United Nations Security Council Resolution 978

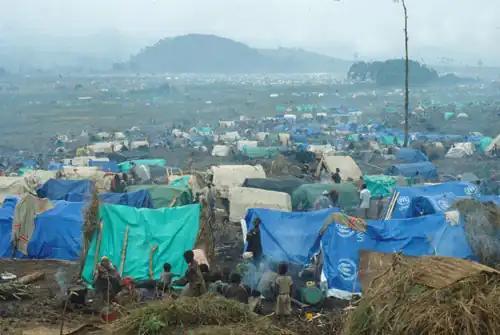
Rwandan refugee camp in eastern Zaire (now Democratic Republic of Congo)

United Nations Security Council resolution 978, adopted unanimously on 27 February 1995, after recalling all previous resolutions on Rwanda, including 935 (1994) and 955 (1994), the Council instructed Member States on the arrest and detention of persons responsible for acts during the Rwandan genocide, within the jurisdiction of the International Criminal Tribunal for Rwanda (ICTR).